Bomber's Moon

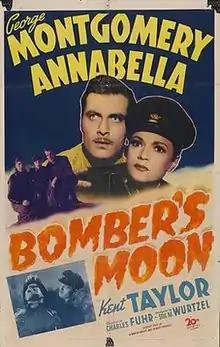
Theatrical poster

Bomber's Moon is a 1943 American wartime propaganda film, produced by 20th Century Fox, based on an unpublished magazine serial "Bomber's Moon" by Leonard Lee.